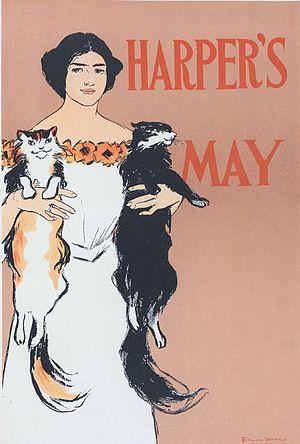
Edward Penfield est un dessinateur américain, un illustrateur et graphiste considéré comme étant le père de l'affiche américaine. La Society of Illustrators le place parmi les plus importants graphistes américains du XXᵉ siècle.